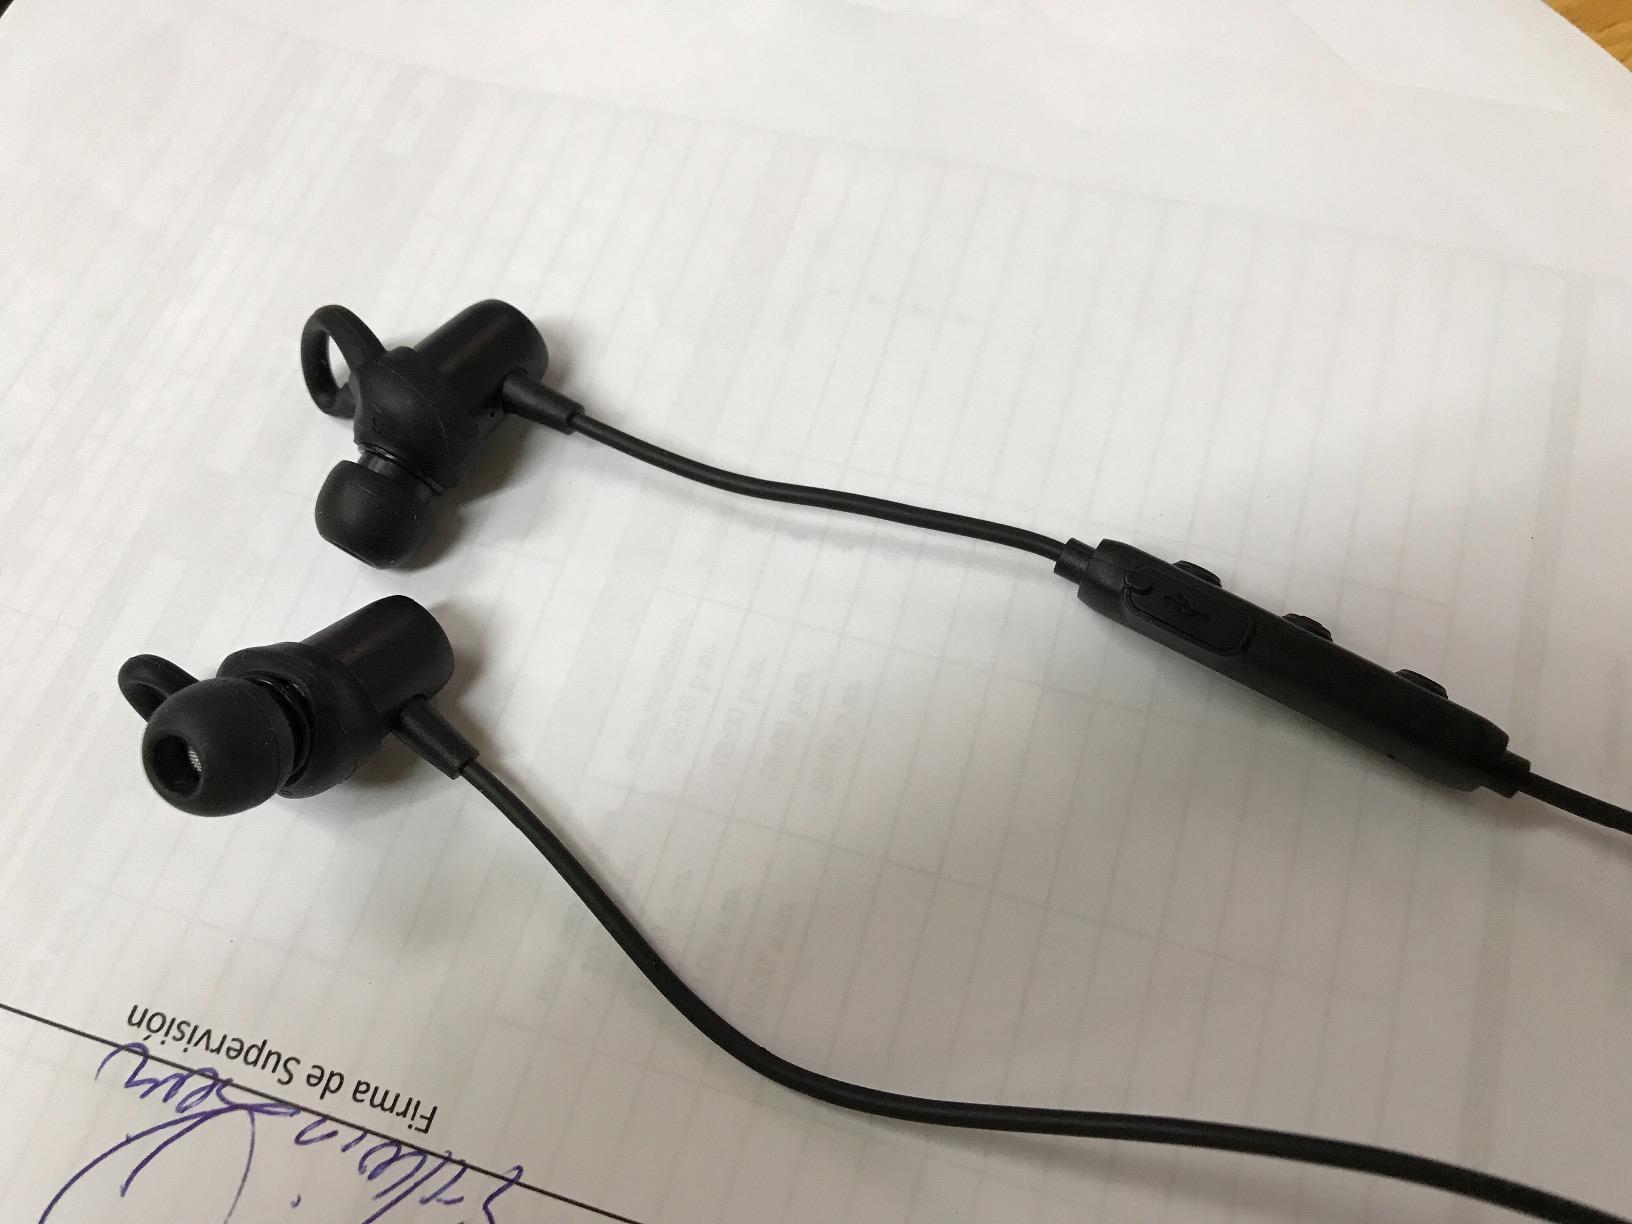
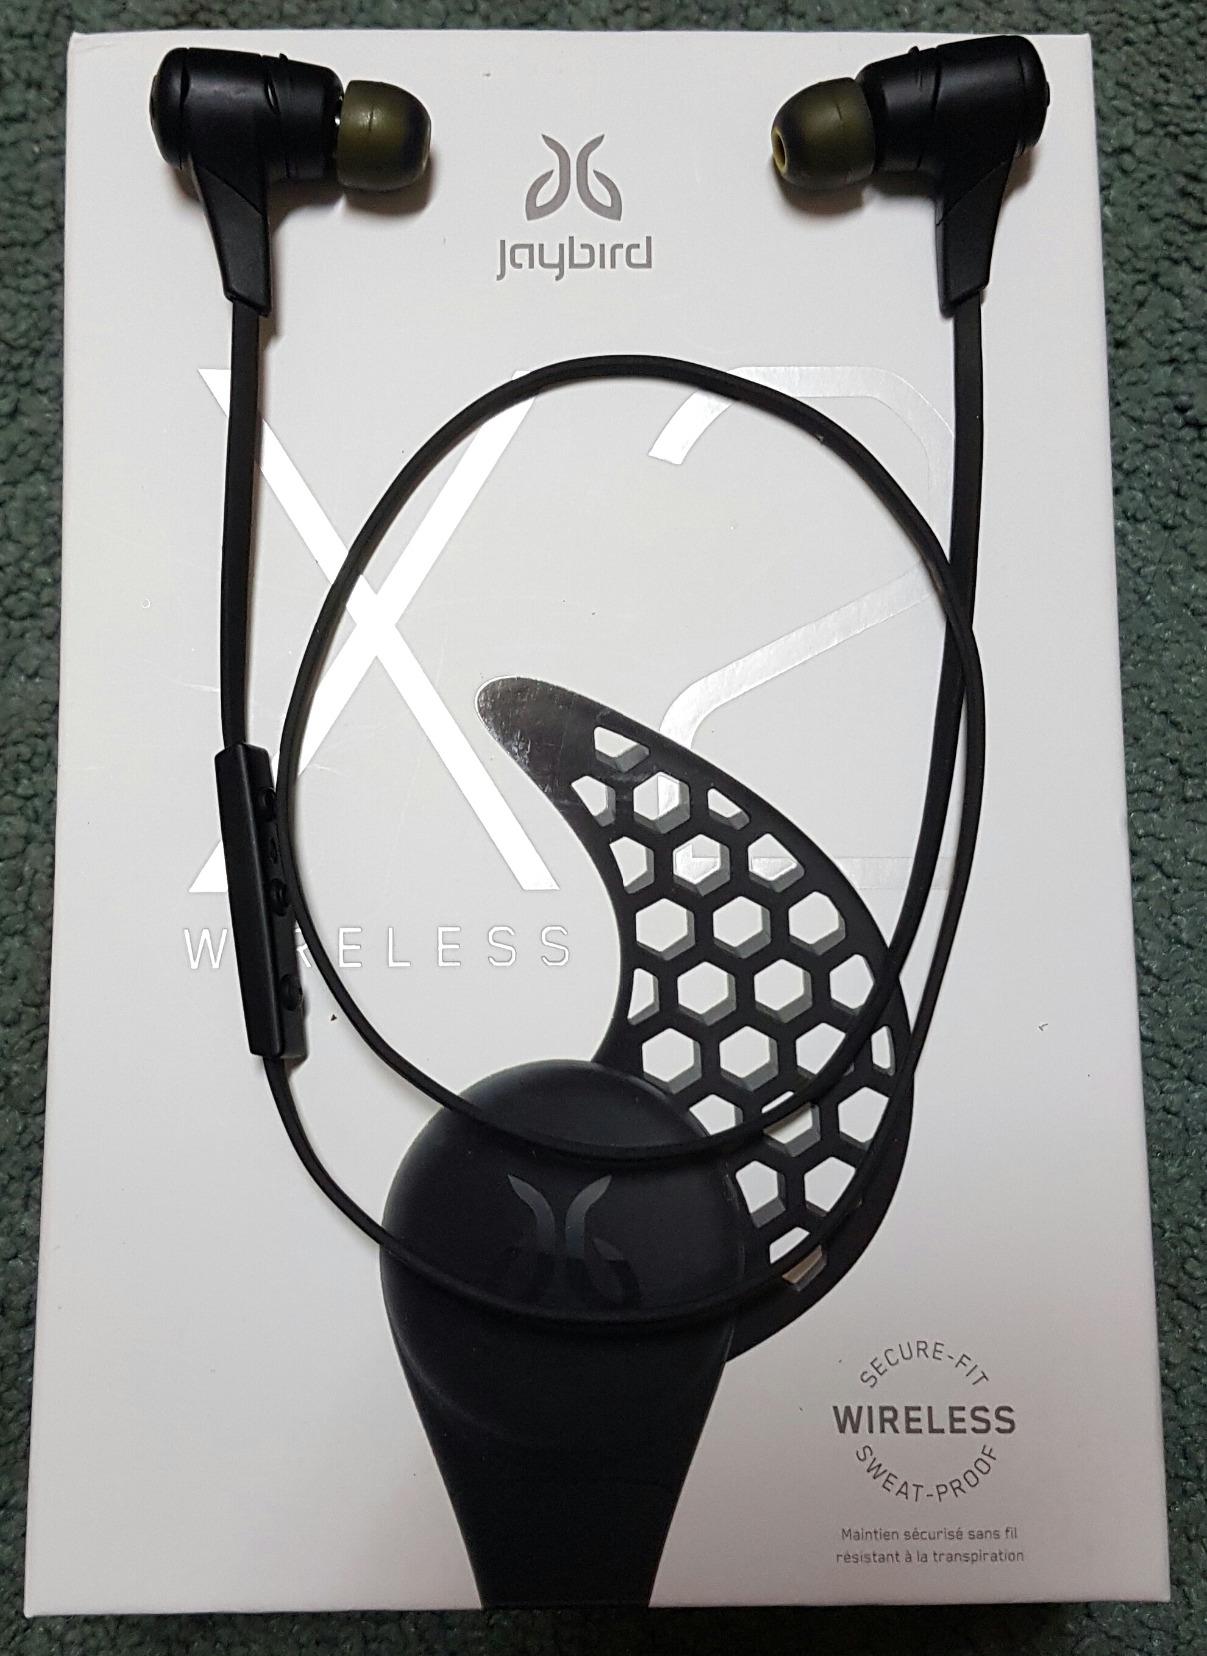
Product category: headphones
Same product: no